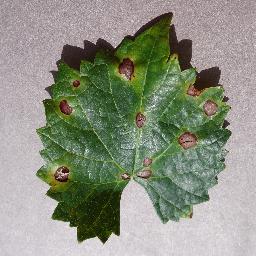
Label: Grape___Black_rot